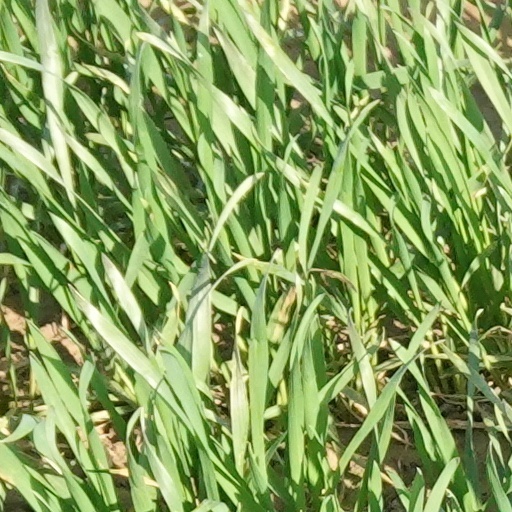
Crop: wheat